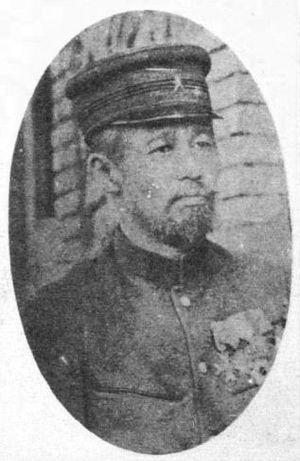
Mori Ōgai est le pseudonyme de Mori Rintarō, célèbre écrivain japonais de l'ère Meiji, né le 17 février 1862, à Tsuwano, dans la préfecture de Shimane, et mort le 8 juillet 1922 à Tokyo. Auteur prolifique, il laisse de nombreuses œuvres, notamment des romans psychologiques et historiques, des traductions d'œuvres occidentales françaises, anglaises et allemandes, de la poésie, des pièces de théâtre et des essais.